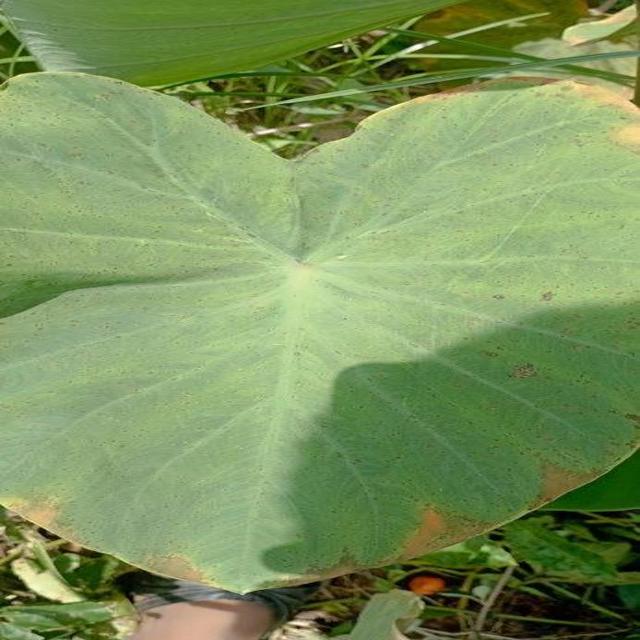
Label: Early_Blight